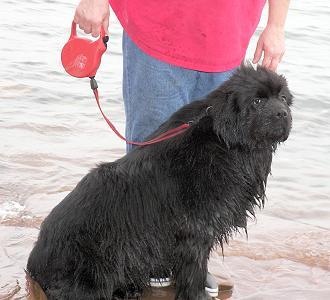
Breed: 215-n000031-Newfoundland